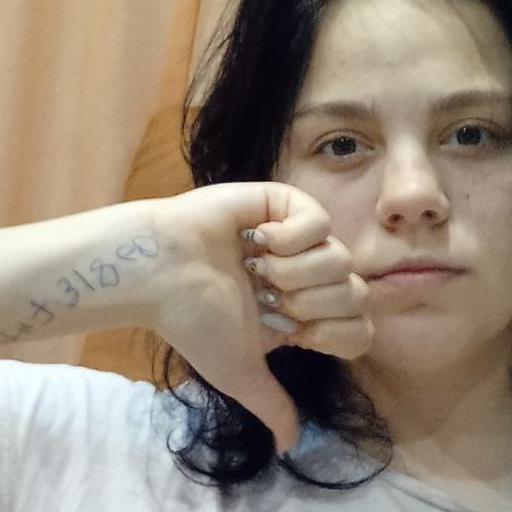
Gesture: dislike